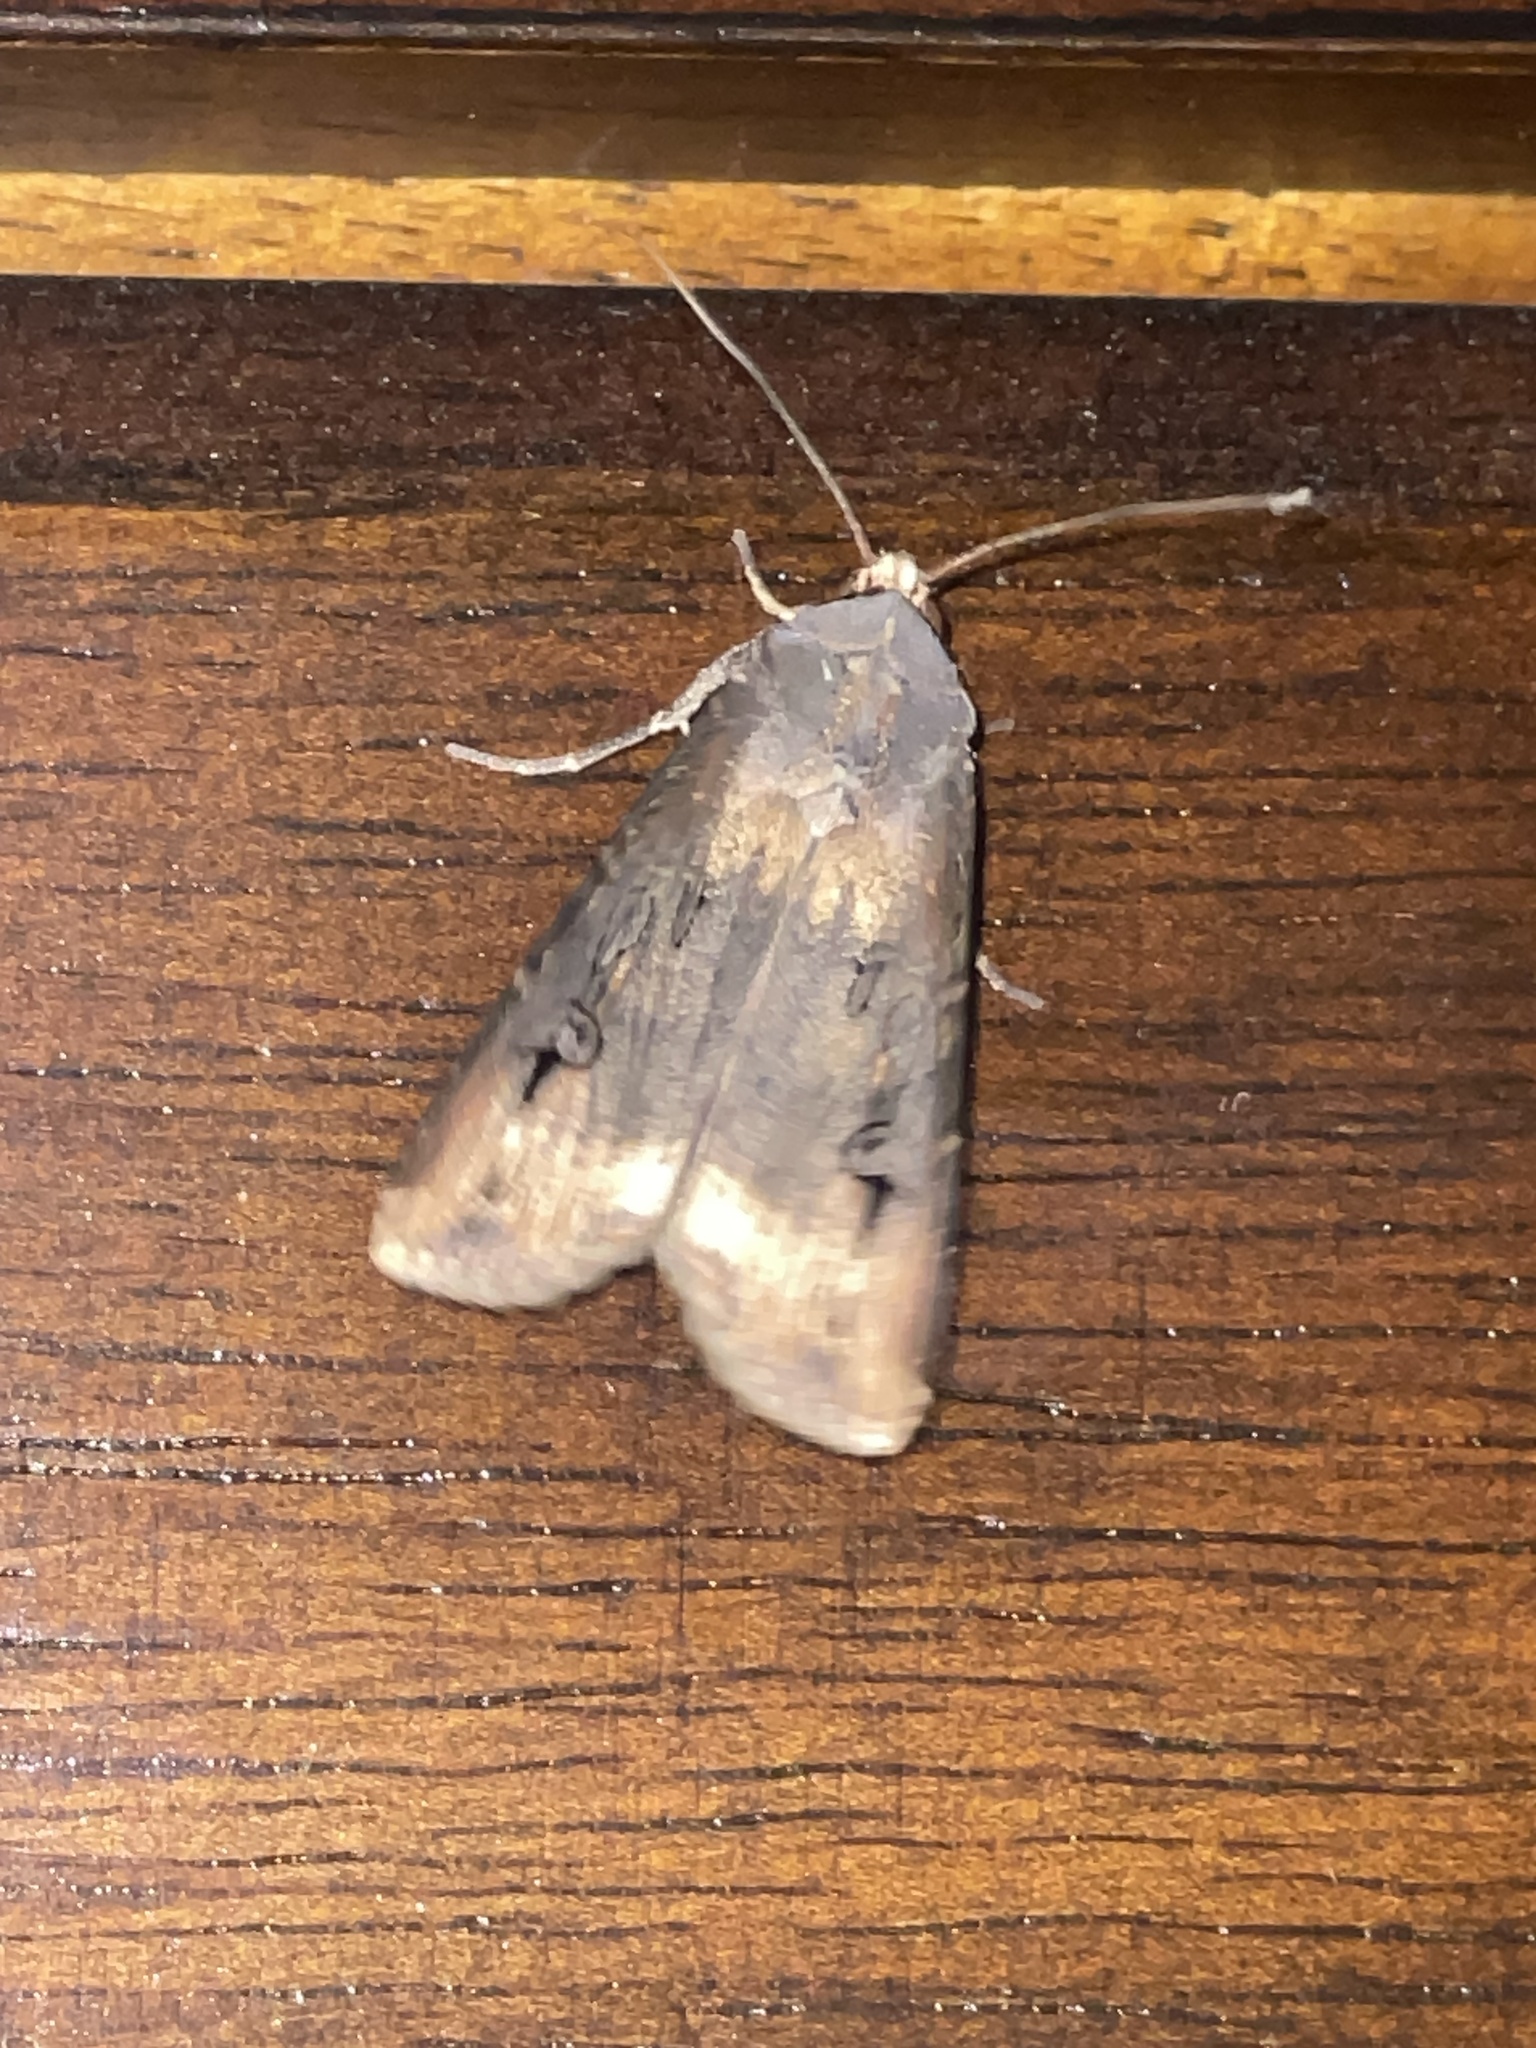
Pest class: cutworms